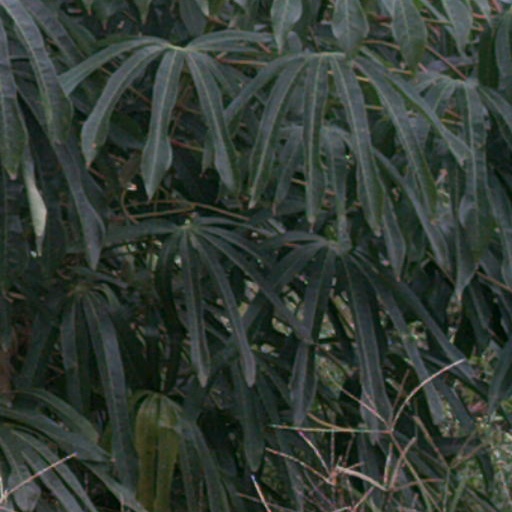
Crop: cassava